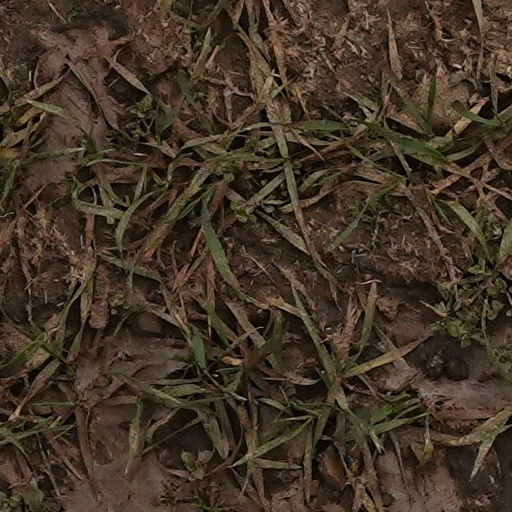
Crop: wheat